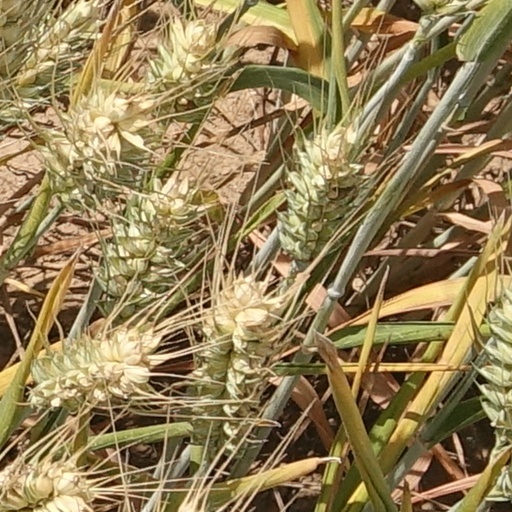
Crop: wheat